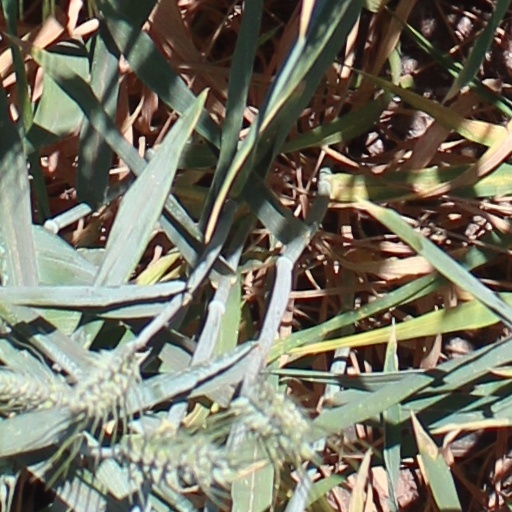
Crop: wheat